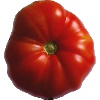
Label: Tomato 3